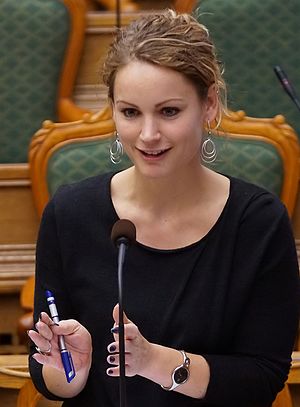
Se og Hør-sagen / Efterforskning og undersøgelser / Folketingets reaktion
Pernille Skipper i Folketinget. Hun var en af de folketingspolitikere der involverede sig i Se og Hør-sagen.
Pernille Skipper - dansk politiker og MF fra Enhedslisten under møde i Folketinget, december 2012"
Se og Hør-sagen er en medie- og it-skandale hvor en it-specialist ved IBM lækkede personfølsomme data fra Nets til Se og Hør, der gjorde ugebladet i stand til at få information om kendte og andre personers brug af kreditkort.